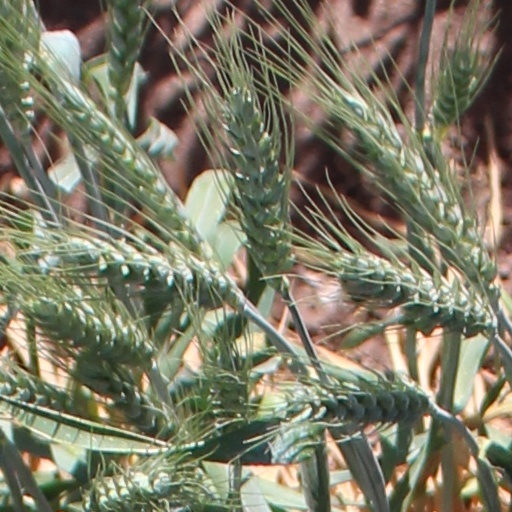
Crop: wheat